488th Bombardment Squadron

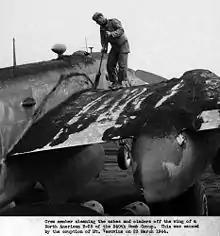
340th Group B-25 Mitchell covered with ash from Mount Vesuvius

The squadron was first activated at Columbia Army Air Base, South Carolina on 20 August 1942 as one of the four original squadrons of the 340th Bombardment Group. However, it was not until September that the squadron received its initial cadre, mostly drawn from the 309th Bombardment Group. It completed Phase I and Phase II training at Columbia with North American B-25 Mitchells, then moved to Walterboro Army Air Field, South Carolina in November, where it completed Phase III training and departed for the Mediterranean Theater of Operations at the end of January 1943.